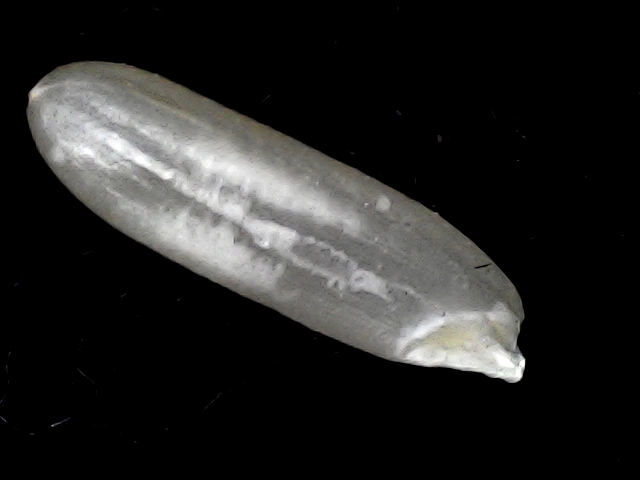
Rice variety: BD57